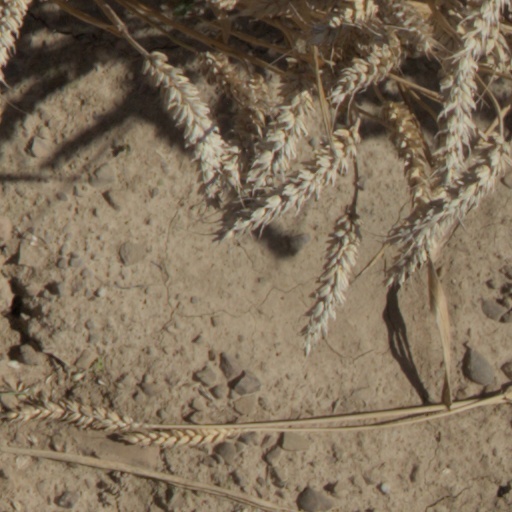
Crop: wheat